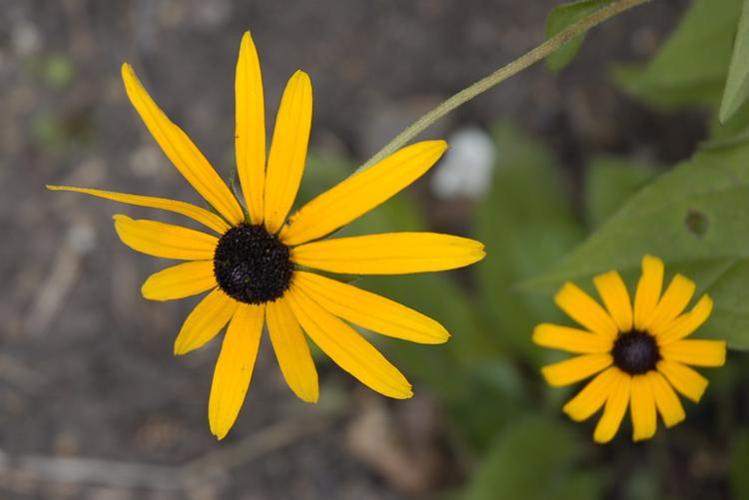
Label: black-eyed susan